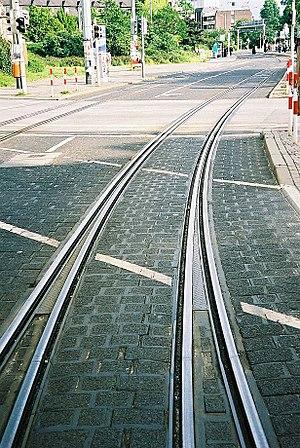
Un appareil de voie est un élément de la voie ferrée qui permet d'assurer le support et le guidage du matériel roulant ferroviaire sur un itinéraire donné, lorsque d'autres itinéraires en divergent ou le traversent. Il permet entre autres d'assurer les bifurcations et les croisements d'itinéraires. En effet, le conducteur d'un train n'ayant aucune maîtrise de la direction prise par le convoi, ce sont les appareils de voie qui sont chargés de le guider et de l'orienter de façon mécanique et passive.